List of Downton Abbey characters

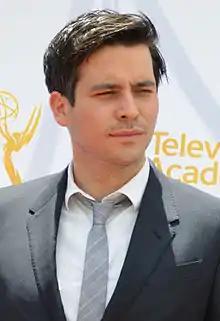
Robert James-Collier plays Thomas Barrow

Anna May Bates (née Smith) (played by Joanne Froggatt) (b. 1886) is lady's maid to Lady Mary at Downton Abbey; previously she was first parlour maid and head housemaid. She is 26 at the beginning of the series. She is very trustworthy, polite, and loyal to the Crawley family and her "downstairs" co-workers. Anna was the member of staff who helped Lady Mary and her mother Cora carry the corpse of Kemal Pamuk out of Lady Mary's bedroom and was the only one who openly welcomed valet John Bates to the household, despite everyone else's initial prejudice against him on account of his limp. After a long and somewhat secretive courtship she married Mr Bates in the end of the second series in a private civil ceremony at a registrar's office. Lady Mary prepares a room for Anna and her husband in the main house so they can spend their wedding night together. After her wedding, to avoid confusion with her husband, Anna is still called by her first name by the staff and family, unlike standard practice for lady's maids of the time.